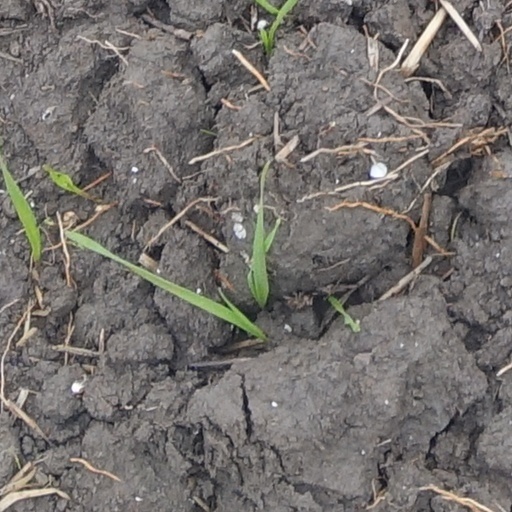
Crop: wheat